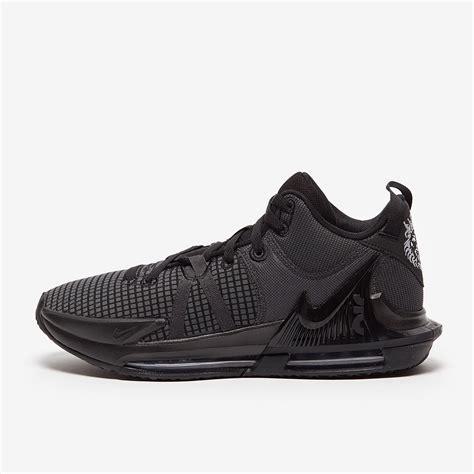
Brand: Nike
Model: Lebron Witness 7